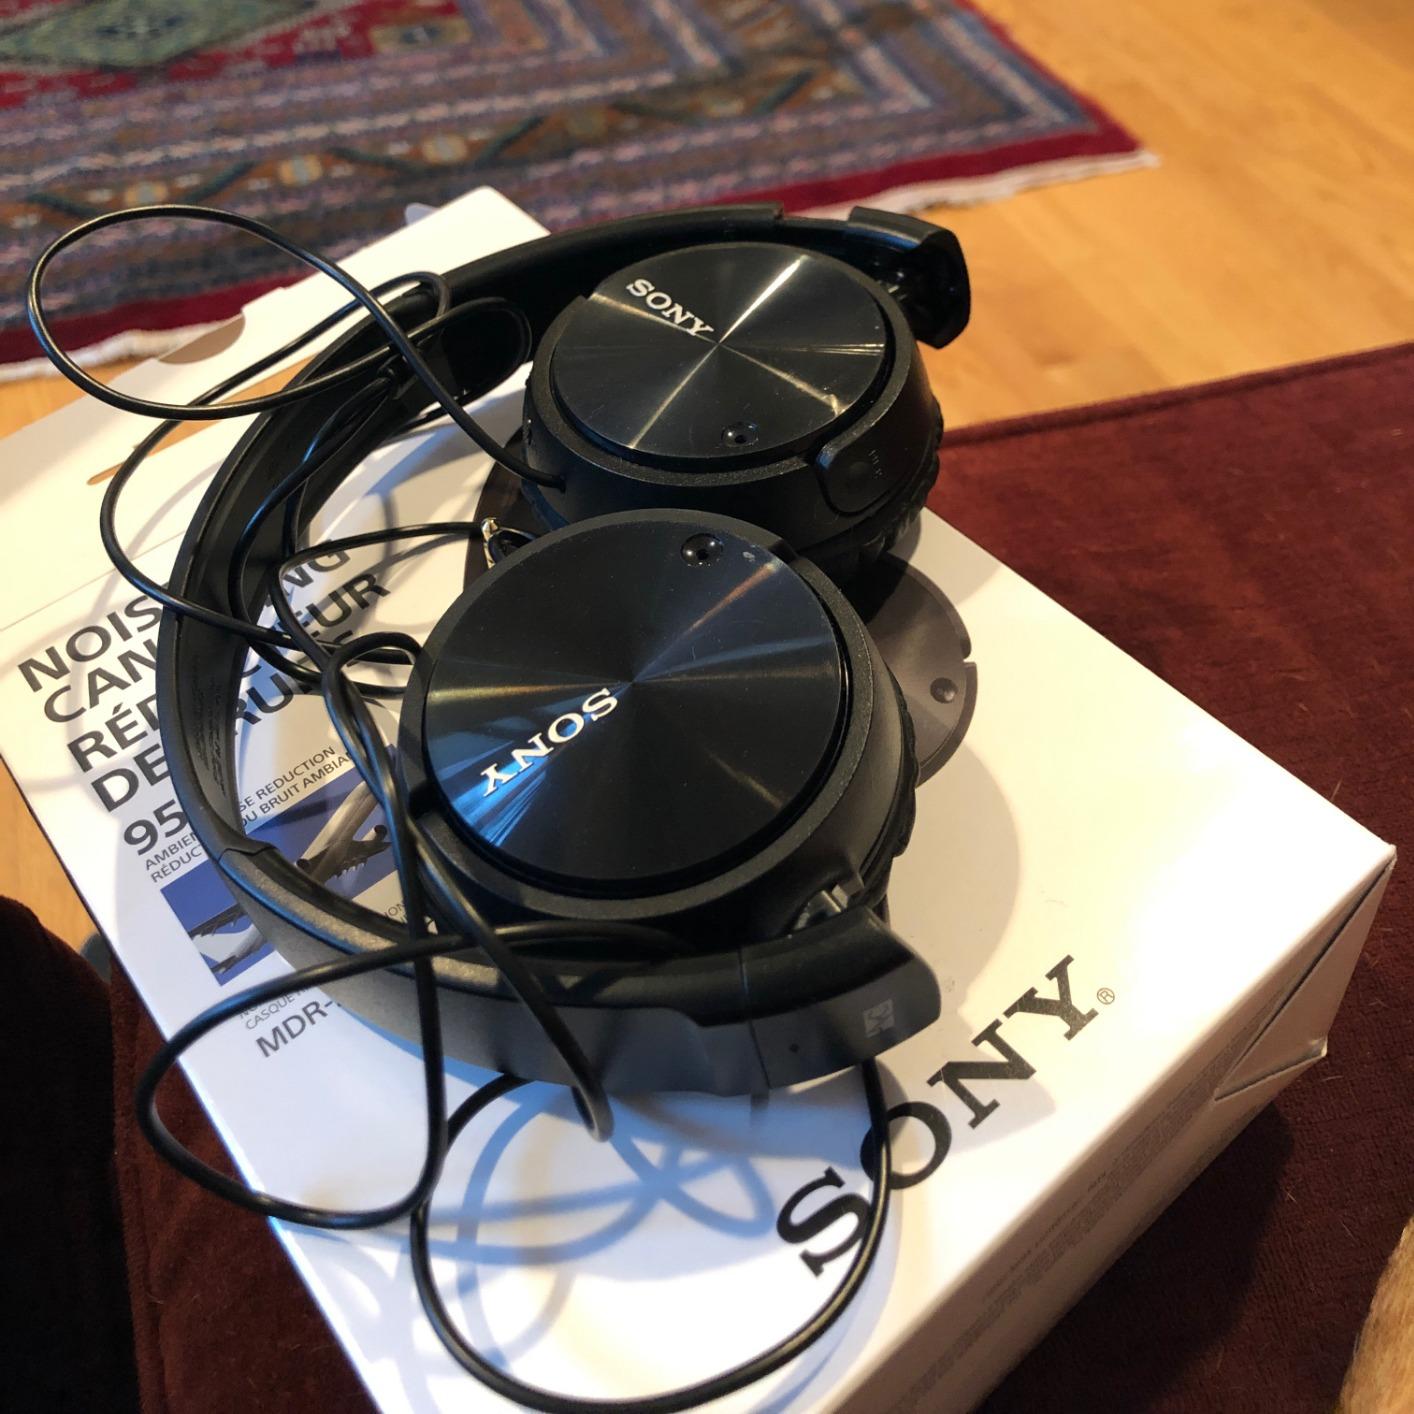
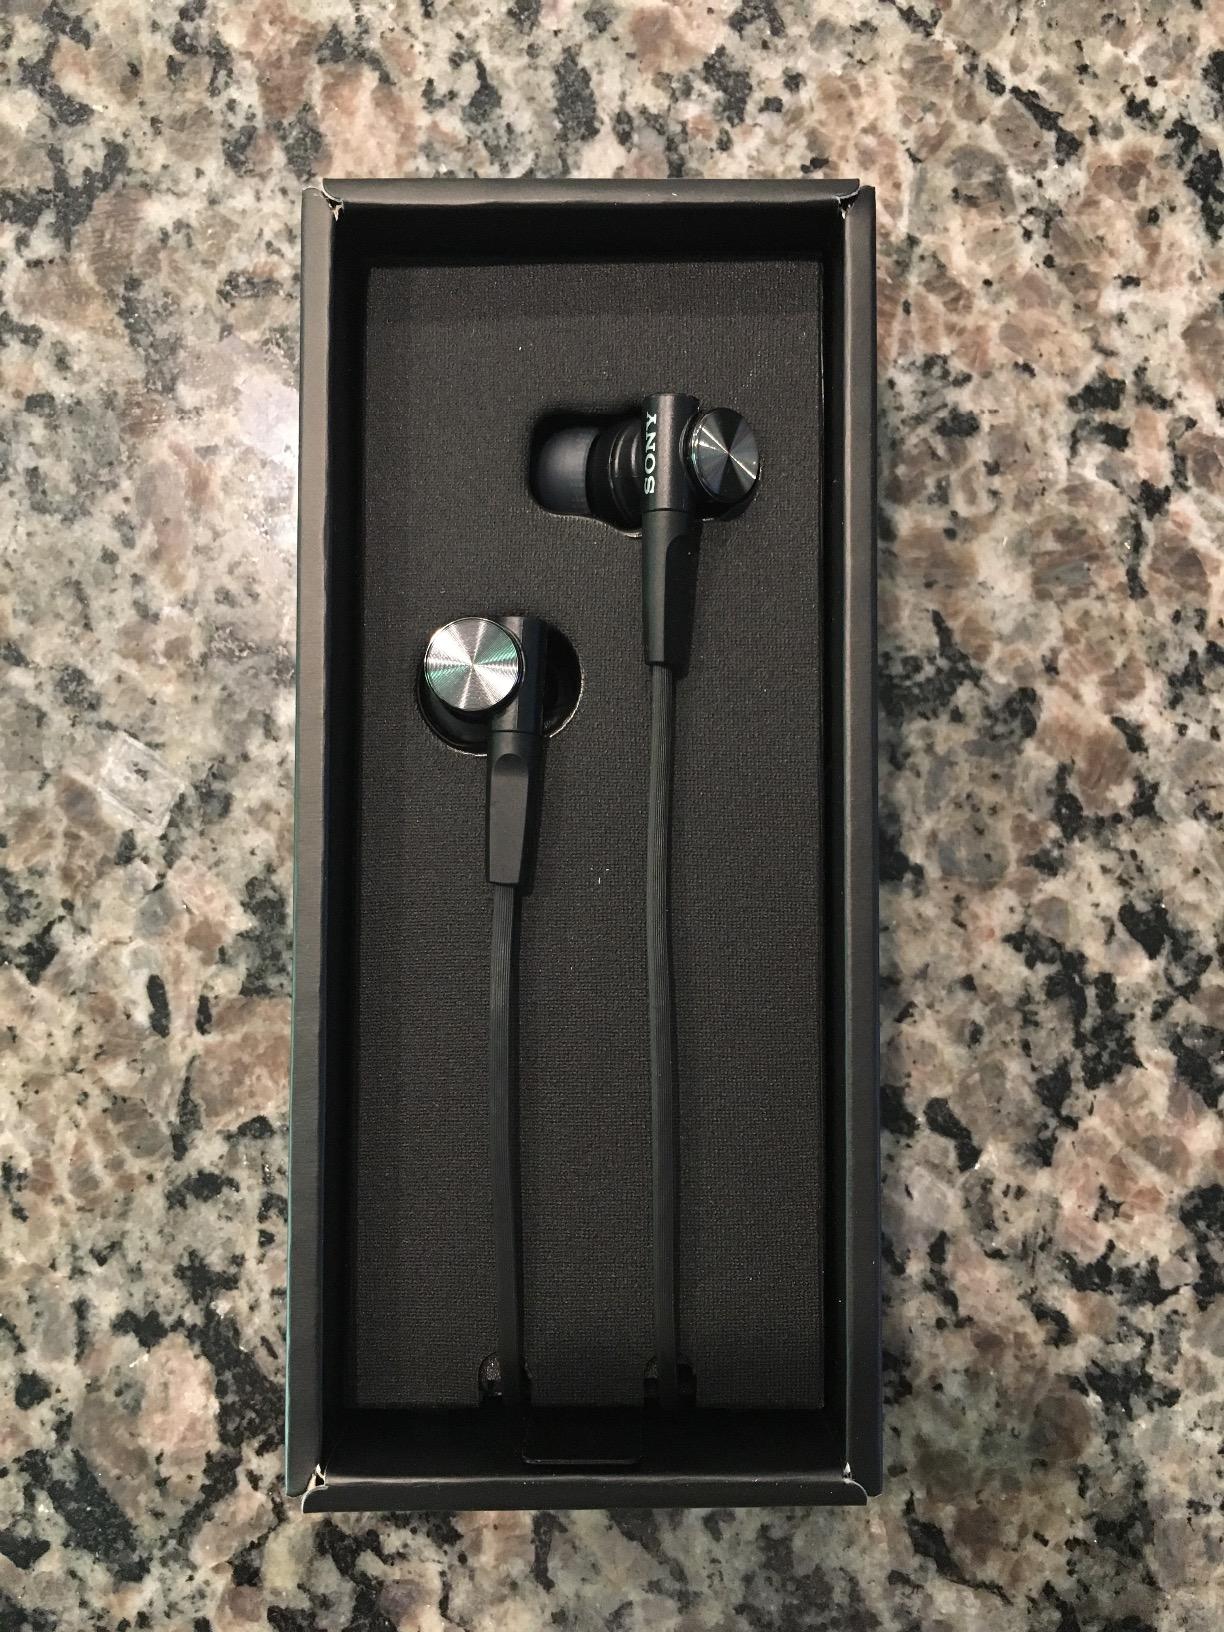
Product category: headphones
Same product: no